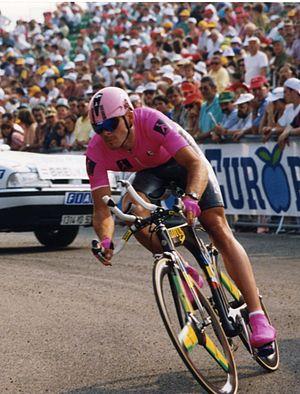
TOUR DE FRANCE 1993
Erik Breukink, né le 1ᵉʳ avril 1964 à Rheden, est un coureur cycliste néerlandais. Il est professionnel de 1985 à 1997, respectivement chez Skala-Gazelle, Panasonic, PDM-Concorde, ONCE puis Rabobank, dont il est ensuite l'un des directeurs sportifs. Après sa carrière, il devient directeur sportif de l'équipe Roompot-Nederlandse Loterij.